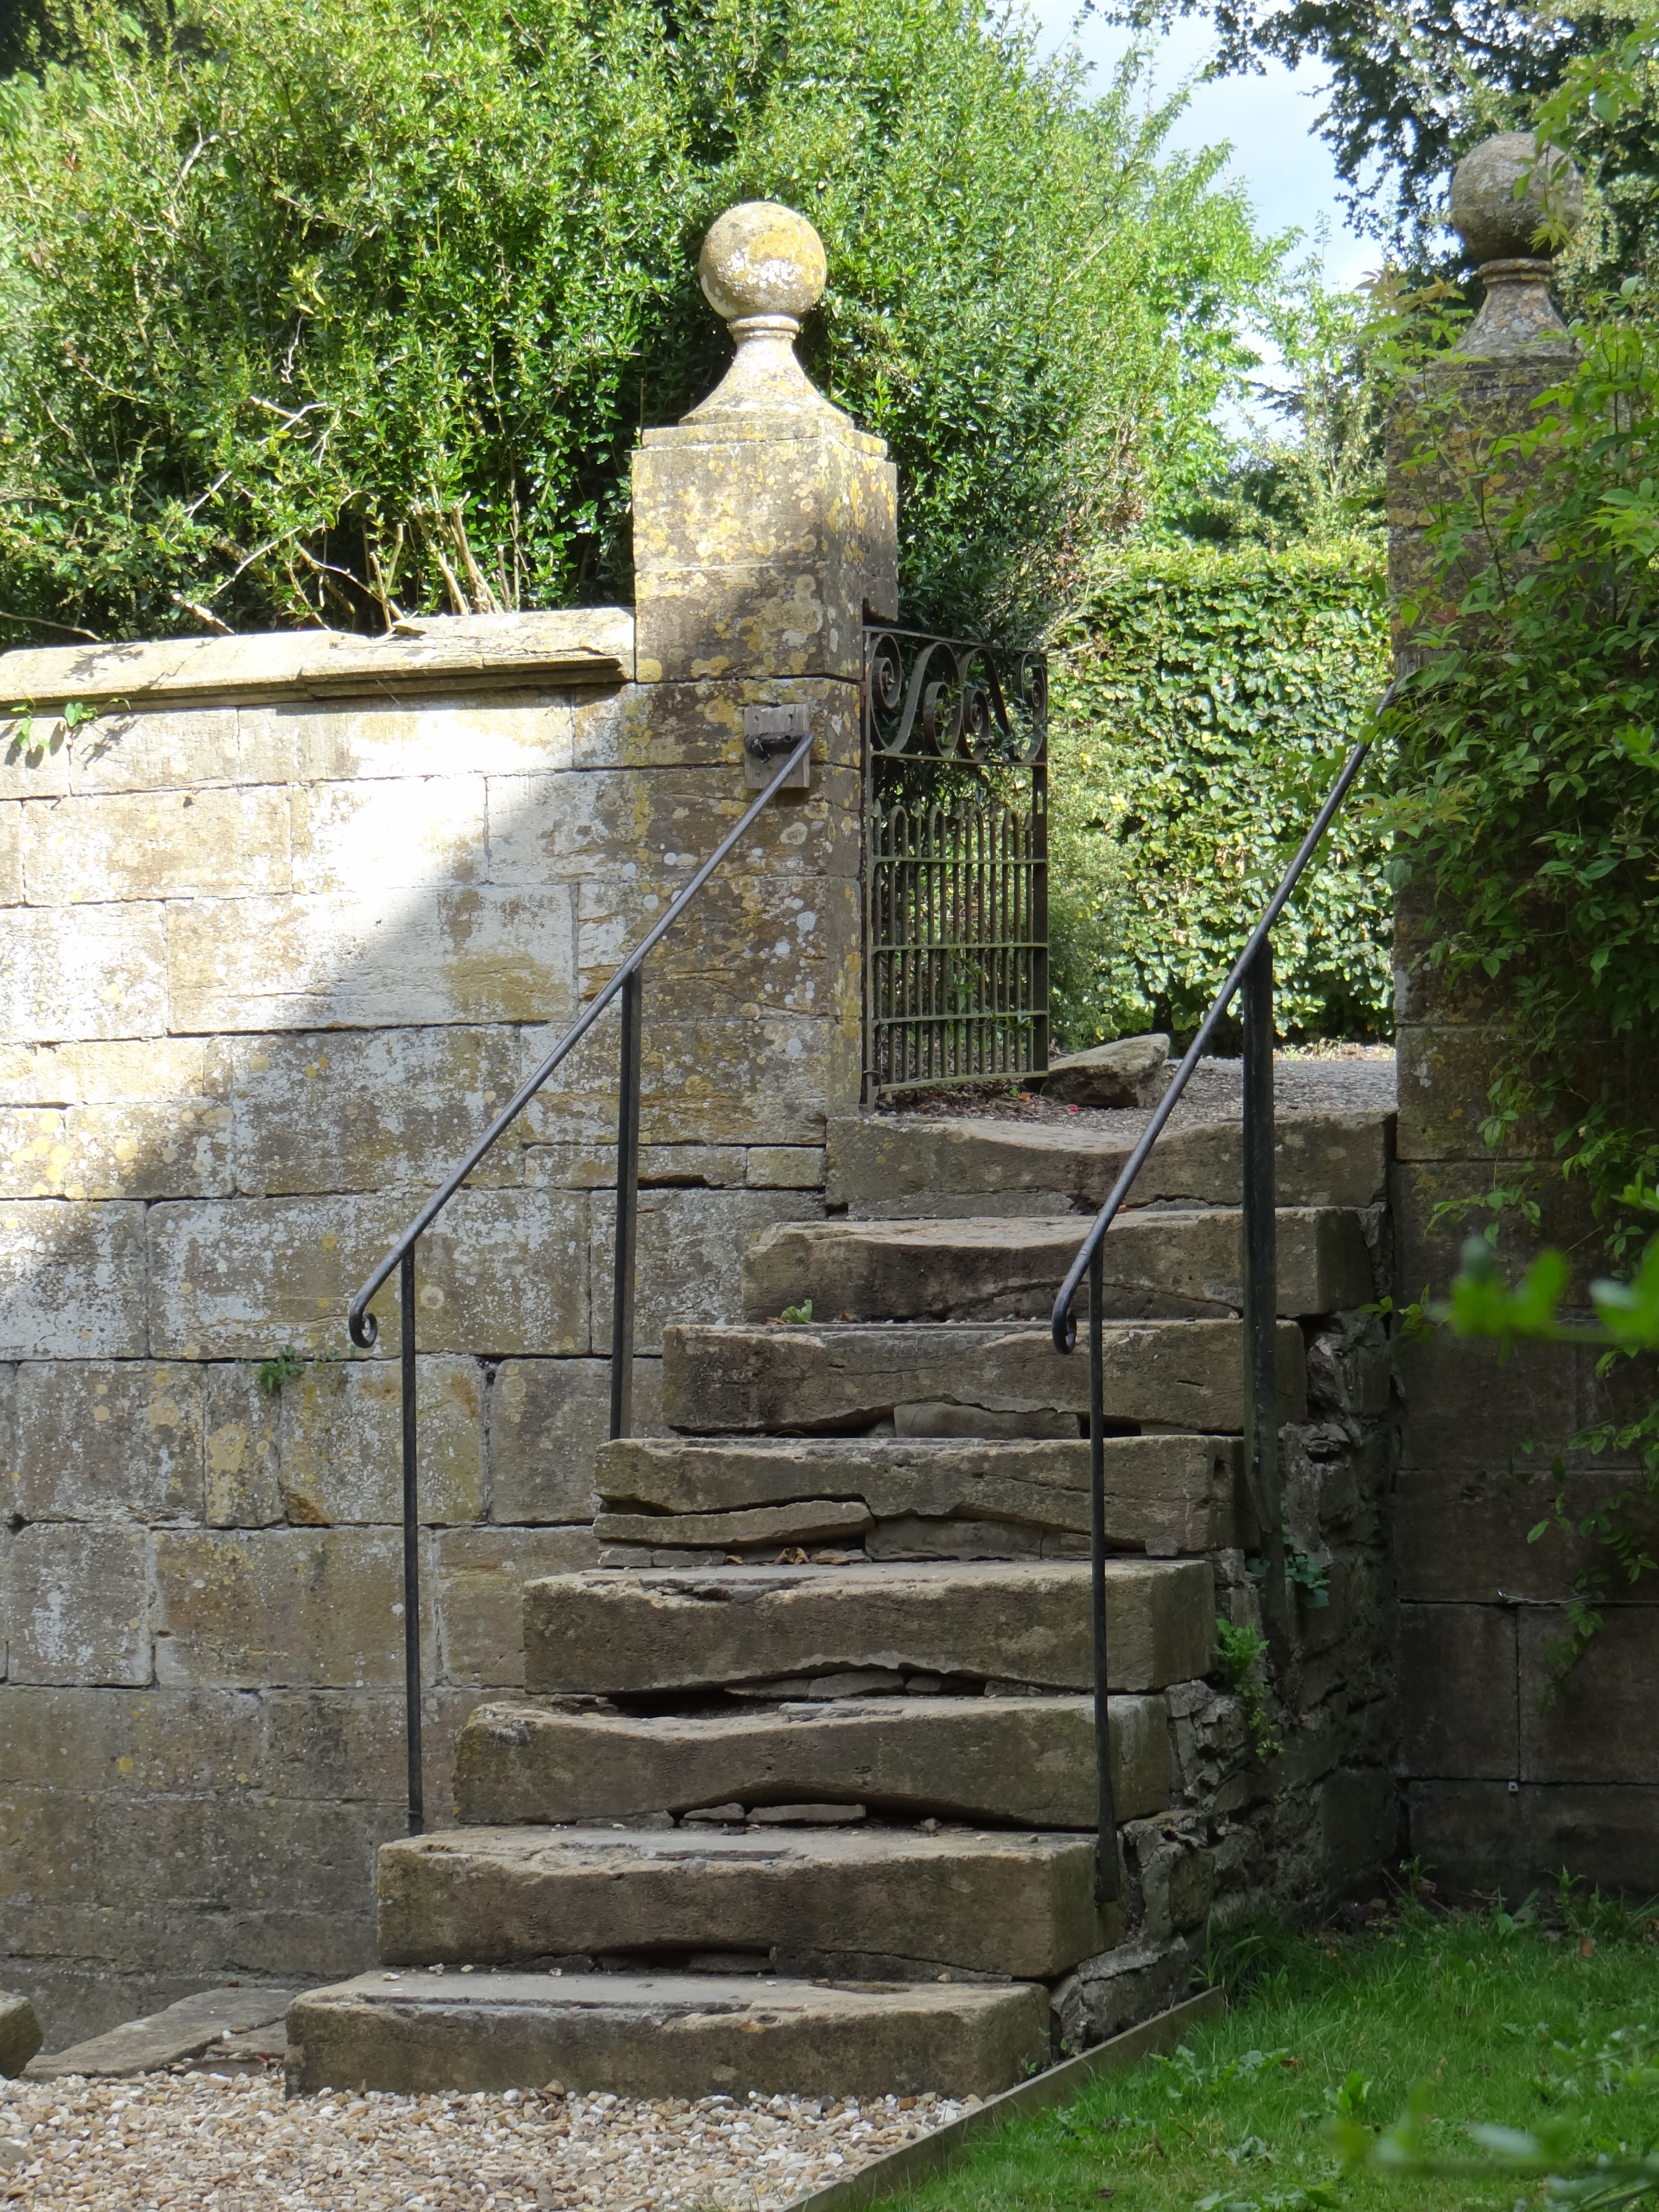
rock, antique, building, old, wall, monument, statue, facade, residence, property, garden, handrail, old house, england, sculpture, memorial, balustrade, victorian, historically, stele, manor house, country house, ancient history